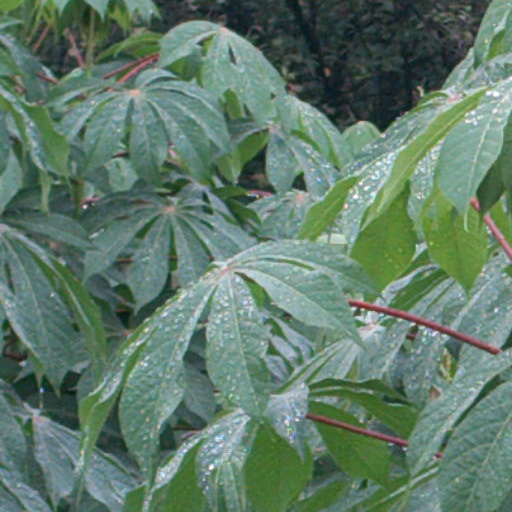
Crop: cassava